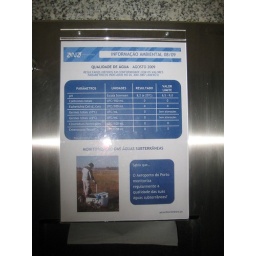
Sign in bathroom at airport showing levels of water contamination